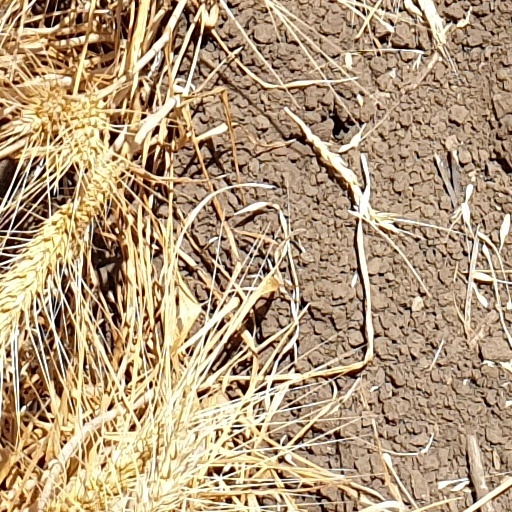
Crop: wheat